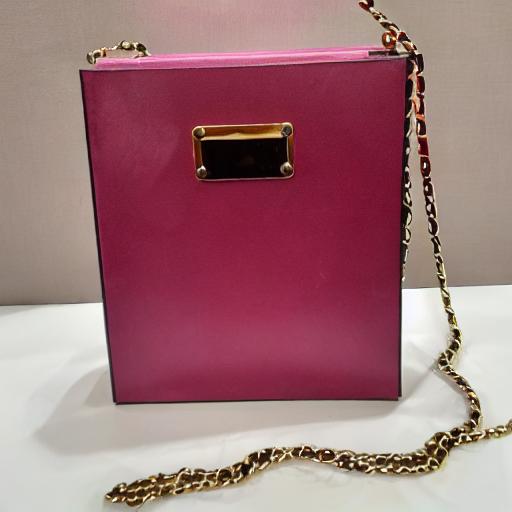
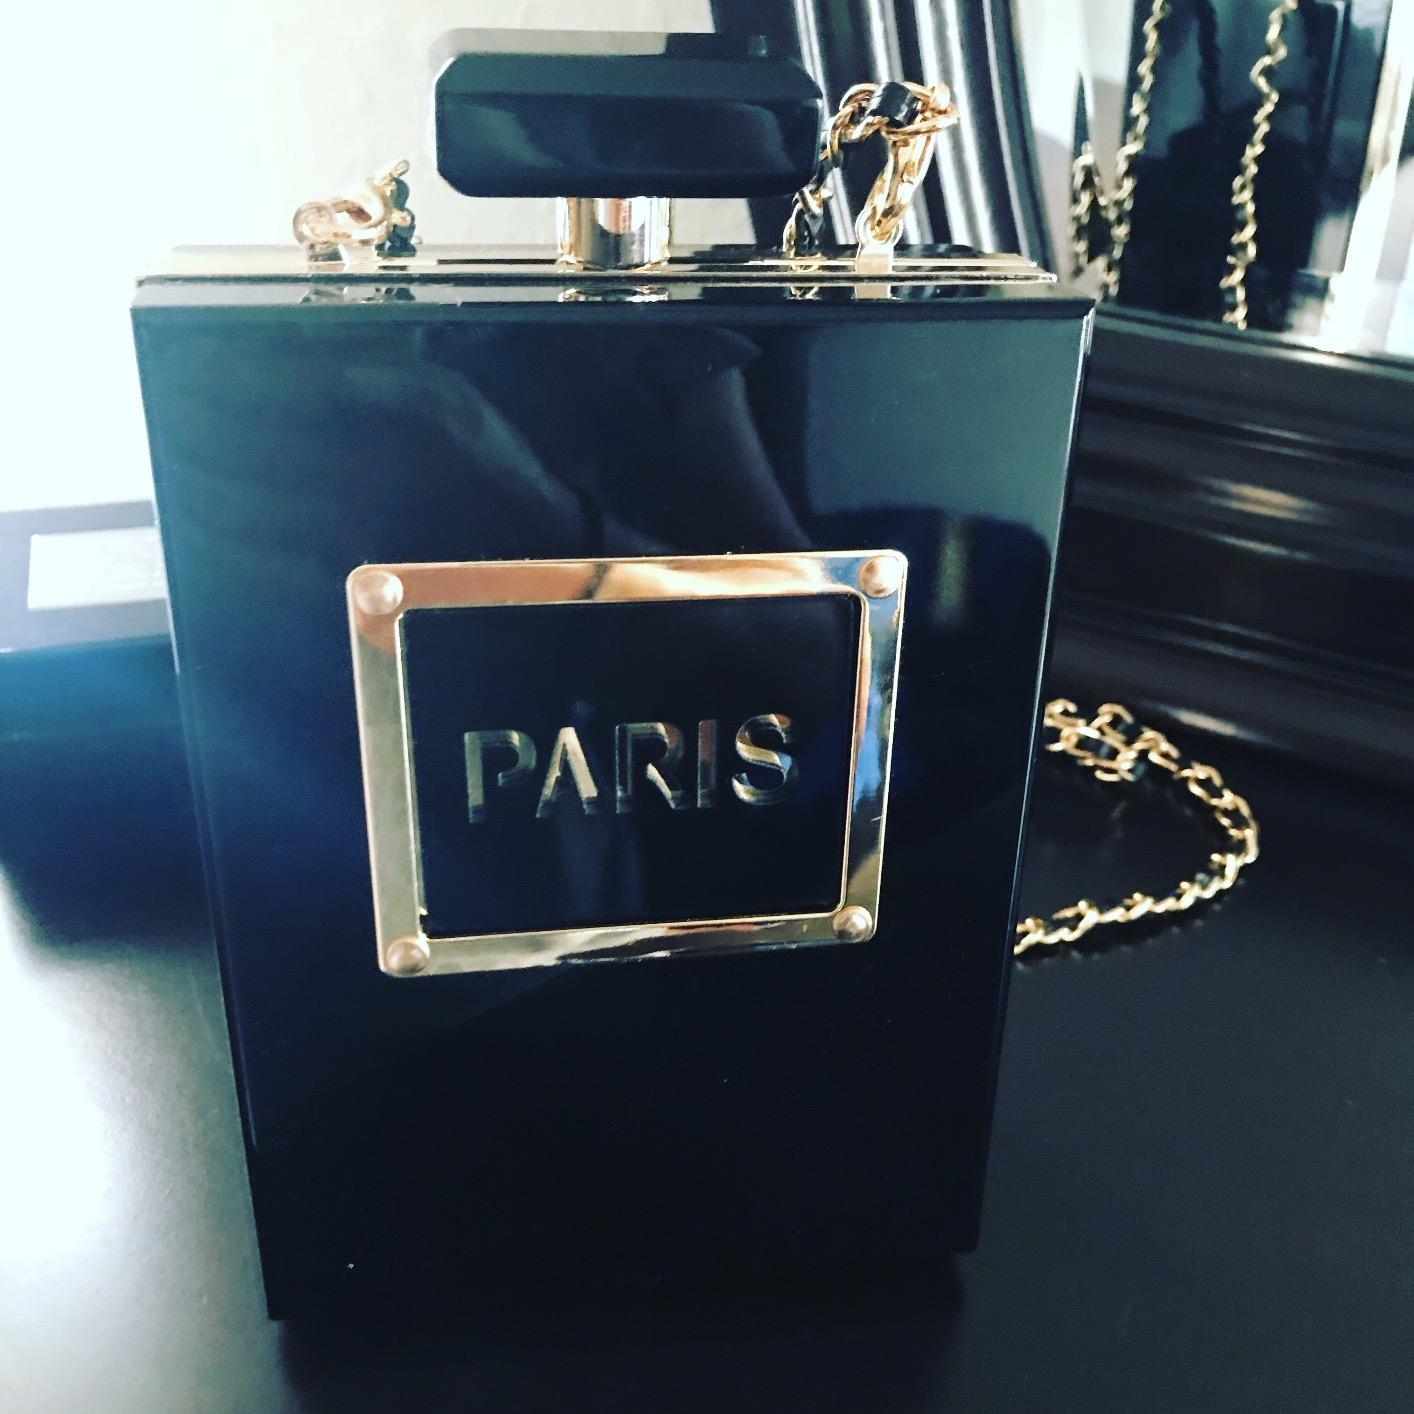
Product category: accessories_handbag
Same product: no